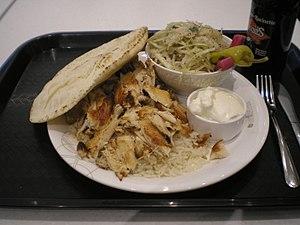
Un plateau shoarma provenant de chez Zouki à l'aire de restauration du Carrefour Laval
Mets d'origine turque, le shish taouk est un mets populaire servi dans les restaurants libanais de la région de Montréal. C'est un chawarma de poulet grillé sur une broche et servi émietté. Il est habituellement accompagné d'une sauce à base de yogourt et d'ail.